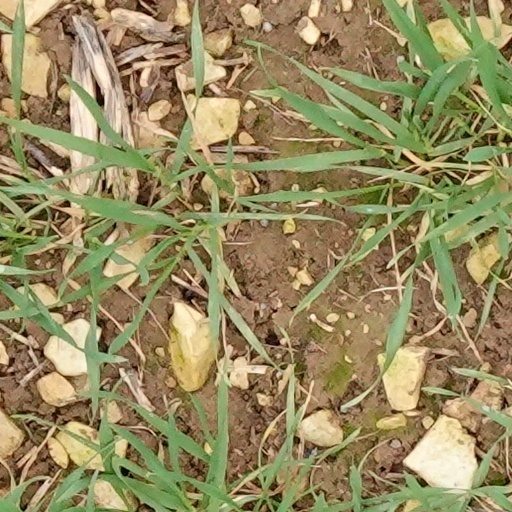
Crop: wheat